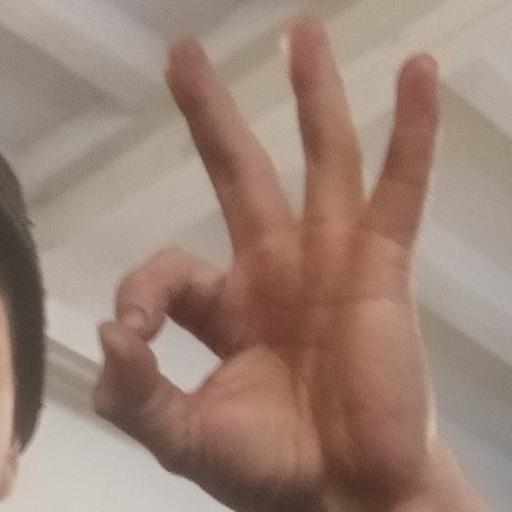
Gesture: ok